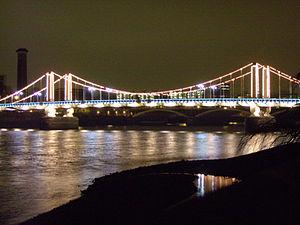
Le Chelsea Bridge est un pont suspendu ancré pour le trafic entre le nord et le sud de la Tamise à Londres, entre Grosvenor Bridge et l'Albert Bridge. Le pont a été dessiné par G. Topham Forest et a été ouvert le 6 mai 1937, remplaçant un ancien pont suspendu sur le même lieu.